Brian McKeever

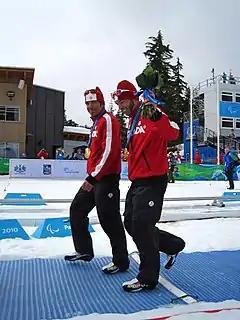
Brian (right) and Robin McKeever after receiving their gold medals at the 2010 Winter Paralympics.

McKeever's older brother, Robin McKeever, competed as his guide in the Paralympics until 2014, when Erik Carleton took over.